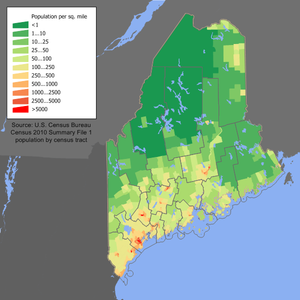
Le Maine /mɛn/ est un État des États-Unis situé à l’extrême nord-est du pays. Il est bordé à l’ouest et au nord par la province canadienne du Québec, au nord-est par la province du Nouveau-Brunswick, au sud-est par l'océan Atlantique, à l'ouest et légèrement au sud par l’État du New Hampshire. Le Maine constitue la partie la plus septentrionale de la Nouvelle-Angleterre et la plus orientale des États-Unis. Il est connu pour ses paysages, et notamment pour ses côtes rocheuses et dentelées, ses montagnes basses et vallonnées et ses immenses forêts. Il est également reconnu pour ses spécialités de fruits de mer, notamment les homards et les palourdes.